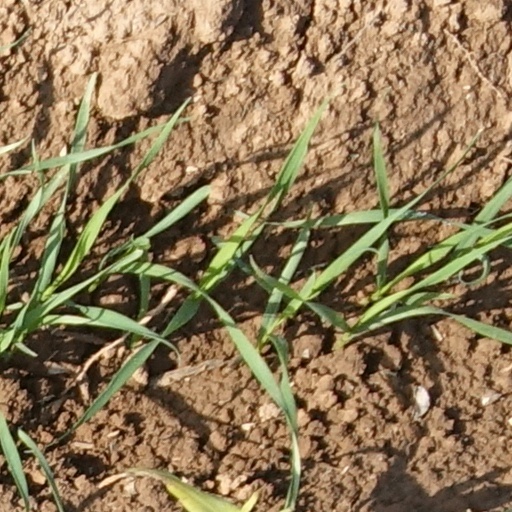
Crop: wheat